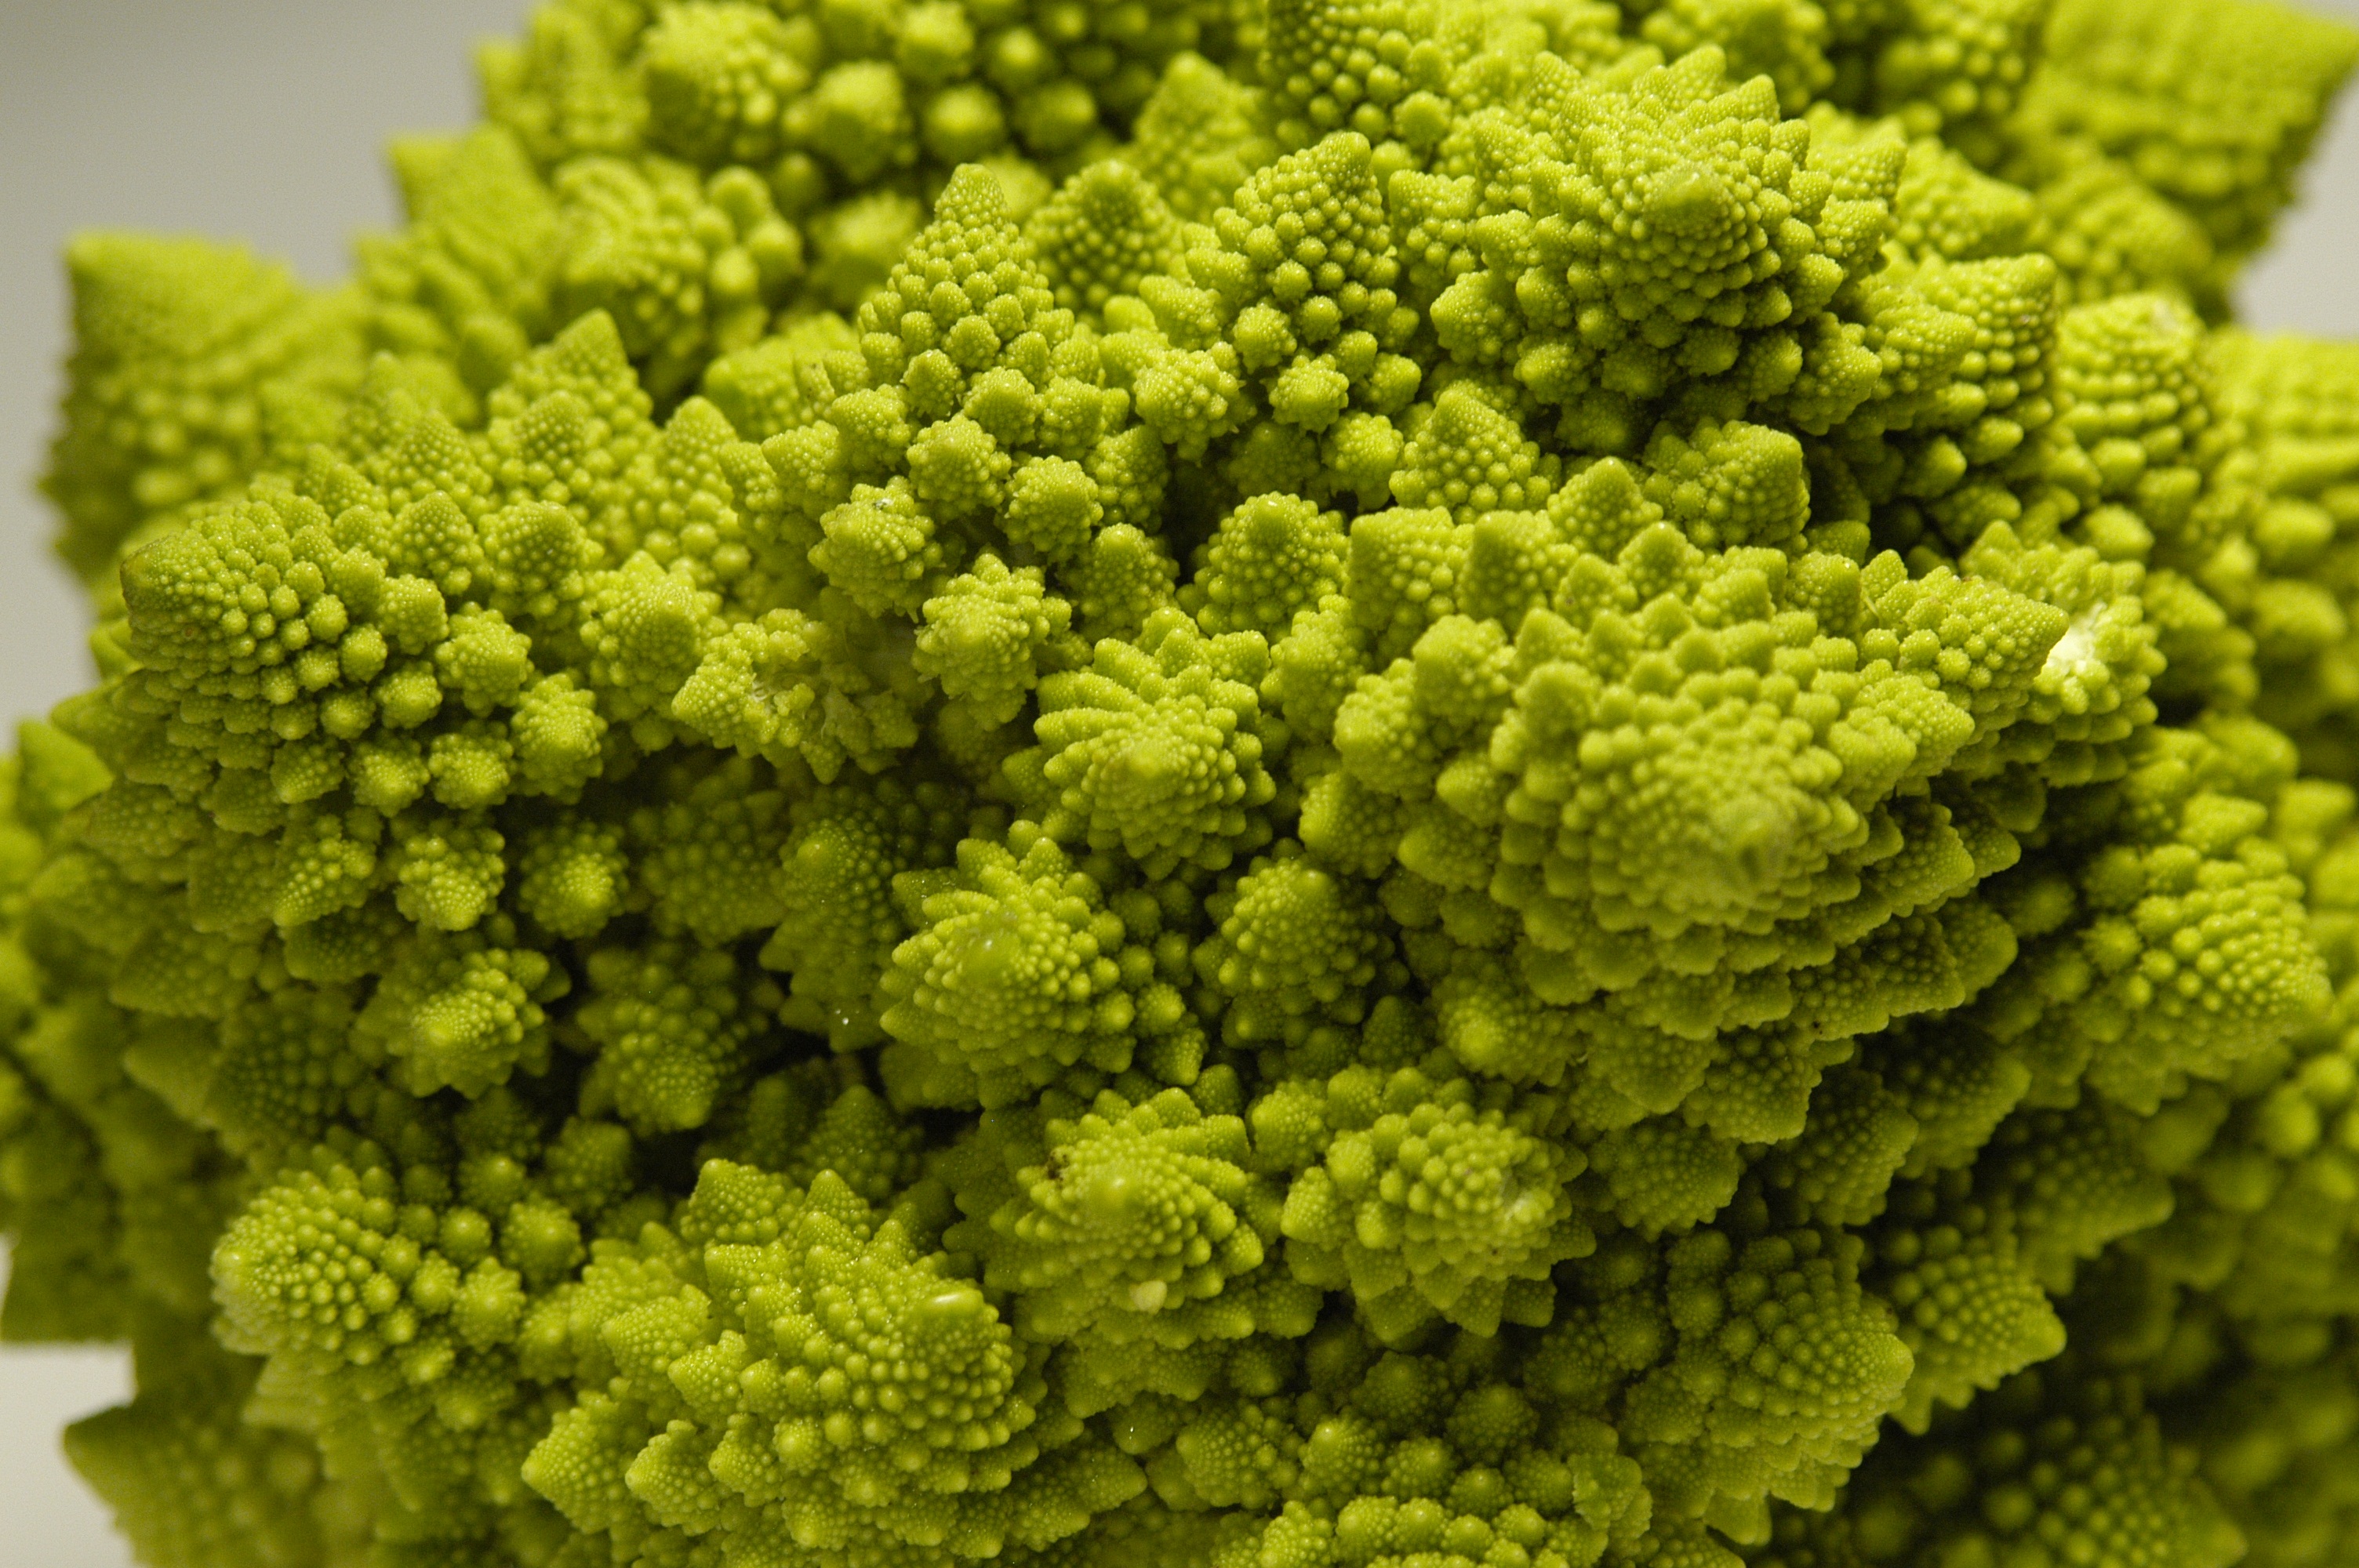
plant, flower, food, green, produce, vegetable, broccoli, vegetables, shrub, brassica, cauliflower, fractal, romanesco broccoli, roman cabbage, natural phenomenon, repeating pattern, flowering plant, daisy family, land plant, chrysanths, leaf vegetable, broccoflower